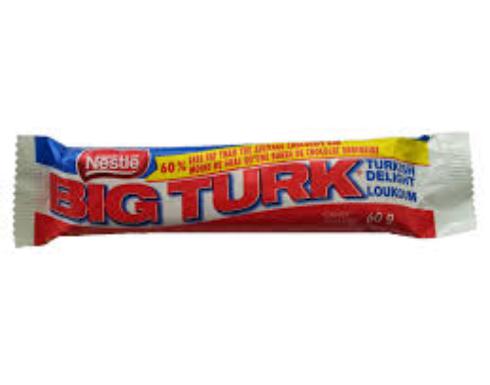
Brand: Big Turk
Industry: Food